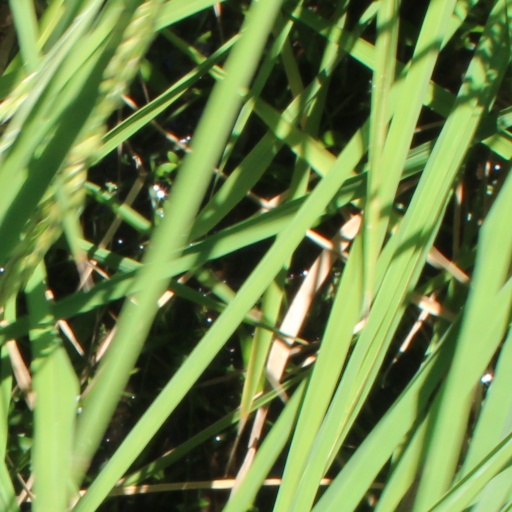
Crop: rice